Mana Shim

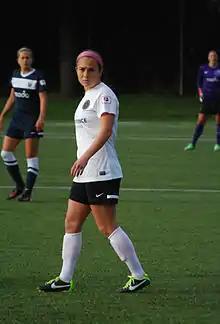
Shim in 2013

Shim signed with the Portland Thorns as a discovery player for the inaugural season of the National Women's Soccer League. She made her debut for the team during a match against the Washington Spirit on May 4, 2013. She scored her first professional goal on June 16, 2013, at Jeld-Wen Field in a match against Seattle Reign FC. After receiving a through ball from teammate Angie Kerr near the penalty spot, Shim finished with a left-footed shot past the goalkeeper. She also served her first assist during the match after stealing the ball off a bad pass and passing it to forward Danielle Foxhoven, who was making a run into the left side of the penalty box. She was the Thorns' lone scorer in a 1–1 draw with the Western New York Flash on July 14, 2013, which began a scoring streak in which she scored a goal in four consecutive matches. In 2015, Shim went on loan to Japanese football team Iga Kunoichi FC but did not appear in a domestic match.